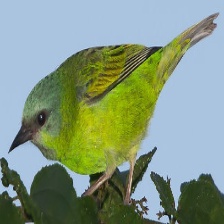
Species: BLUE DACNIS
Scientific name: DACNIS CAYANA